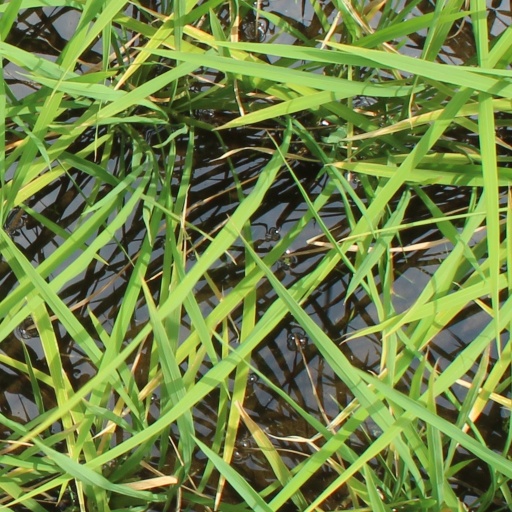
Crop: rice